Minstead Lodge

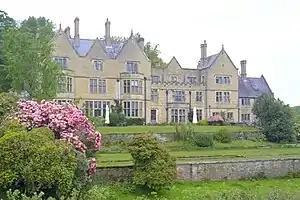
Minstead Lodge

Minstead Lodge in Hampshire is a building of historical significance built in about 1830 and is Grade II listed on the English Heritage Register. Today it is owned by the Minstead Trust.